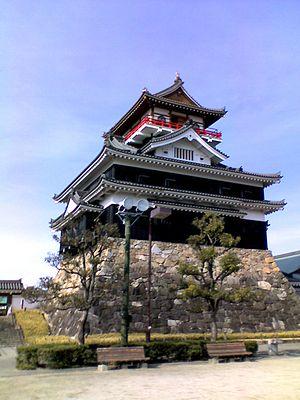
Le château de Kiyosu sert de base d'opérations à Oda Nobunaga durant la seconde moitié de l'époque Sengoku du Japon féodal. Il se trouve dans la ville de Kiyosu au Japon.